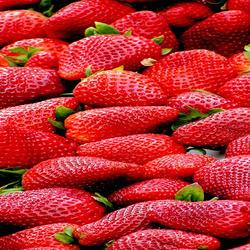
Label: Strawberry